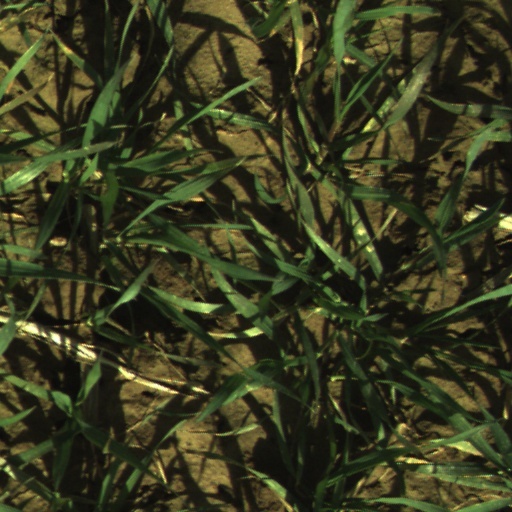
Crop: wheat